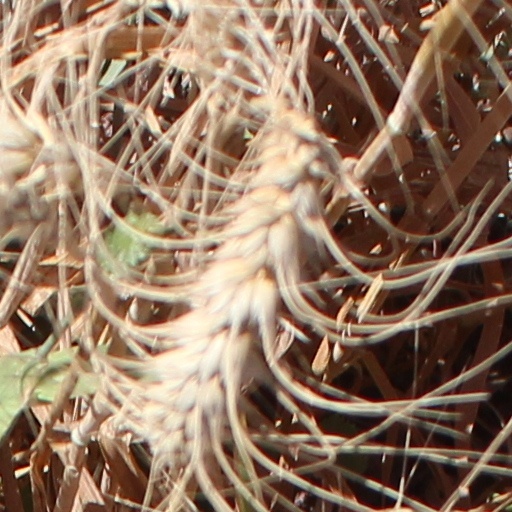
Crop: wheat